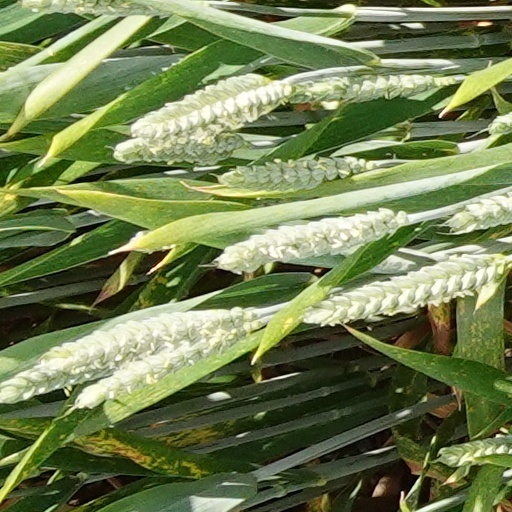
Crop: wheat